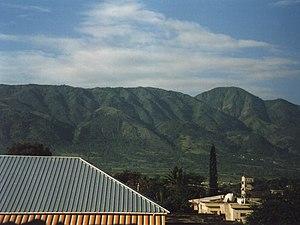
La cordillère Centrale est le massif montagneux principal de l'île d'Hispaniola. Son point culminant est le Pico Duarte qui s'élève à 3 175 m, dominant l'ensemble de la mer des Caraïbes.